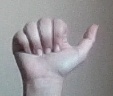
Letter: dhad